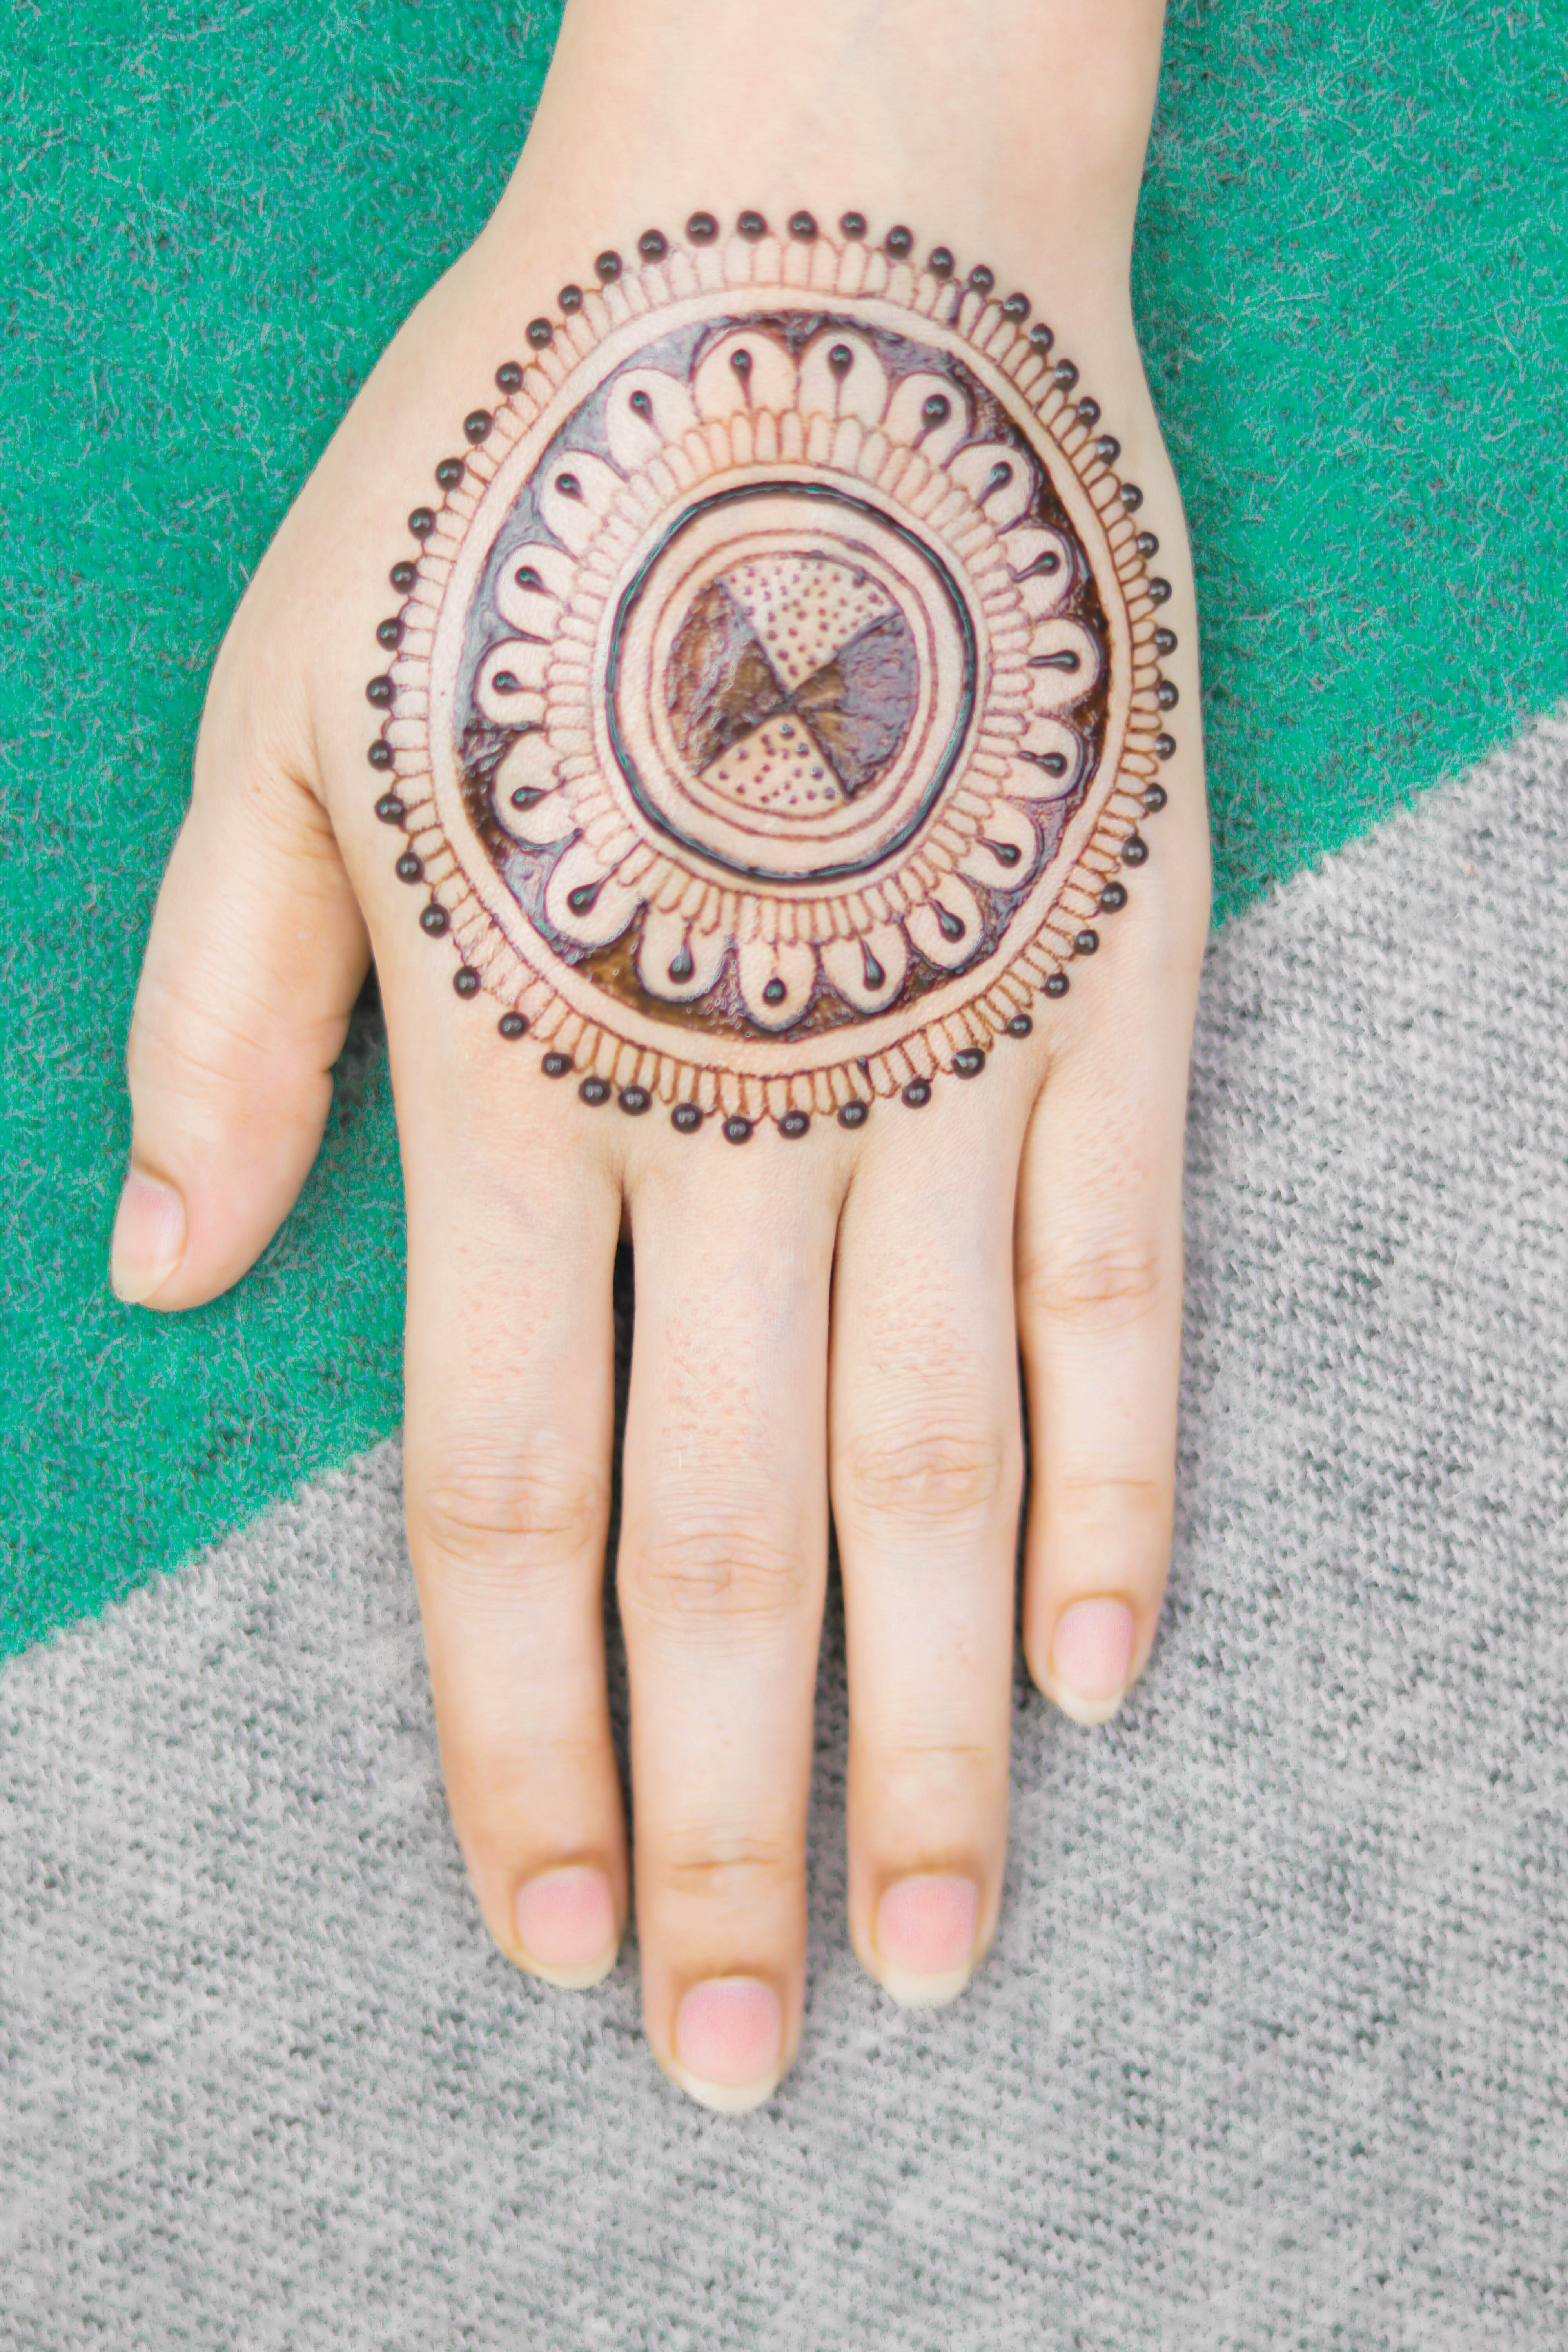
beautiful, bridal dress, bridal tattoos, bride, bride fashion, bride style, celebration, ceremony, closeup, culture, design, fashion, female, girls fashion, henna, henna art, henna design, indian bridal, jewelry, marriage, mehndi design, mehndi hands, pakistani culture, pretty, ritual, tattoo designs, tattoos, tradition, traditional, wedding, wedding ceremony, wedding tattoos, woman, women fashions, pattern, hand, skin, mehndi, finger, wrist, joint, nail, fashion accessory, jewellery, thumb, gesture